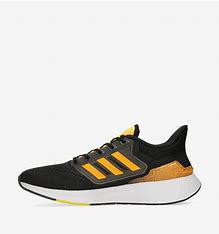
Brand: Adidas
Model: EQ21 Run